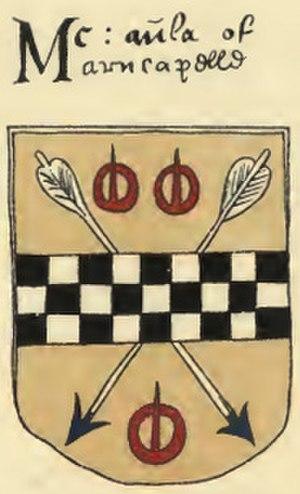
Le château d'Ardencaple, ou Ardincaple, est un monument classé de catégorie B depuis le 14 mai 1971, se trouvant à environ 1,5 km d'Helensburgh, dans la région administrative écossaise d'Argyll and Bute. Aujourd'hui, les seuls vestiges du château sont sa tour, perchée au bord d'un plateau et surmontant les plaines s'étendant jusqu'aux rivages du Firth of Clyde. Cette tour est utilisée comme phare pour faciliter la navigation sur le Firth of Clyde, ce qui vaut au château l'autre nom d’Ardencaple Castle Light. Le château d'origine aurait été construit au XIIᵉ siècle et certains des vestiges de cette première réalisation auraient encore été debout au XIXᵉ siècle.